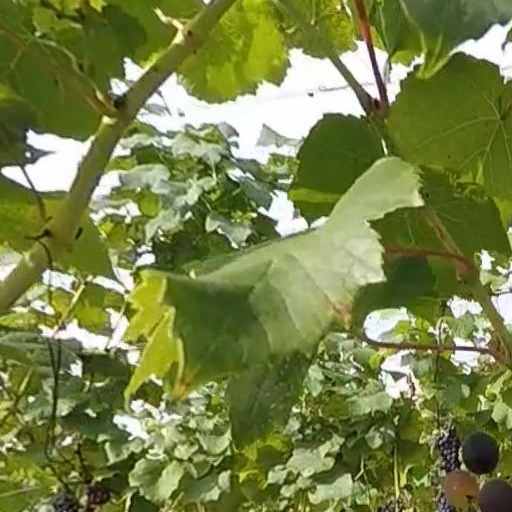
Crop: grape